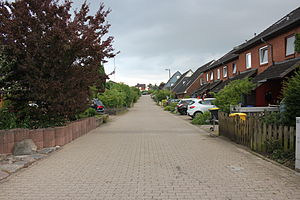
Troelsby
Flæskebjerg/Speckberg i Troelsby
Troelsby eller Trögelsby er et kvarter ved randen af distriktet Fuglsang i bydelen Engelsby i Flensborg. Kvarterets navn går tilbage til dobbeltgården Troelsby, som var beliggende sydøst for den tidligere landsby Tved. I 1400-tallet ejedes en af gårdene af adelsmanden Peter Lund, men allerede i 1430erne skænkede datteren Catharina gården til Vor Frue Kirken i Flensborg. Til Troelsby hørte også kådnerstedet Skidengad eller Lille Troelsby.